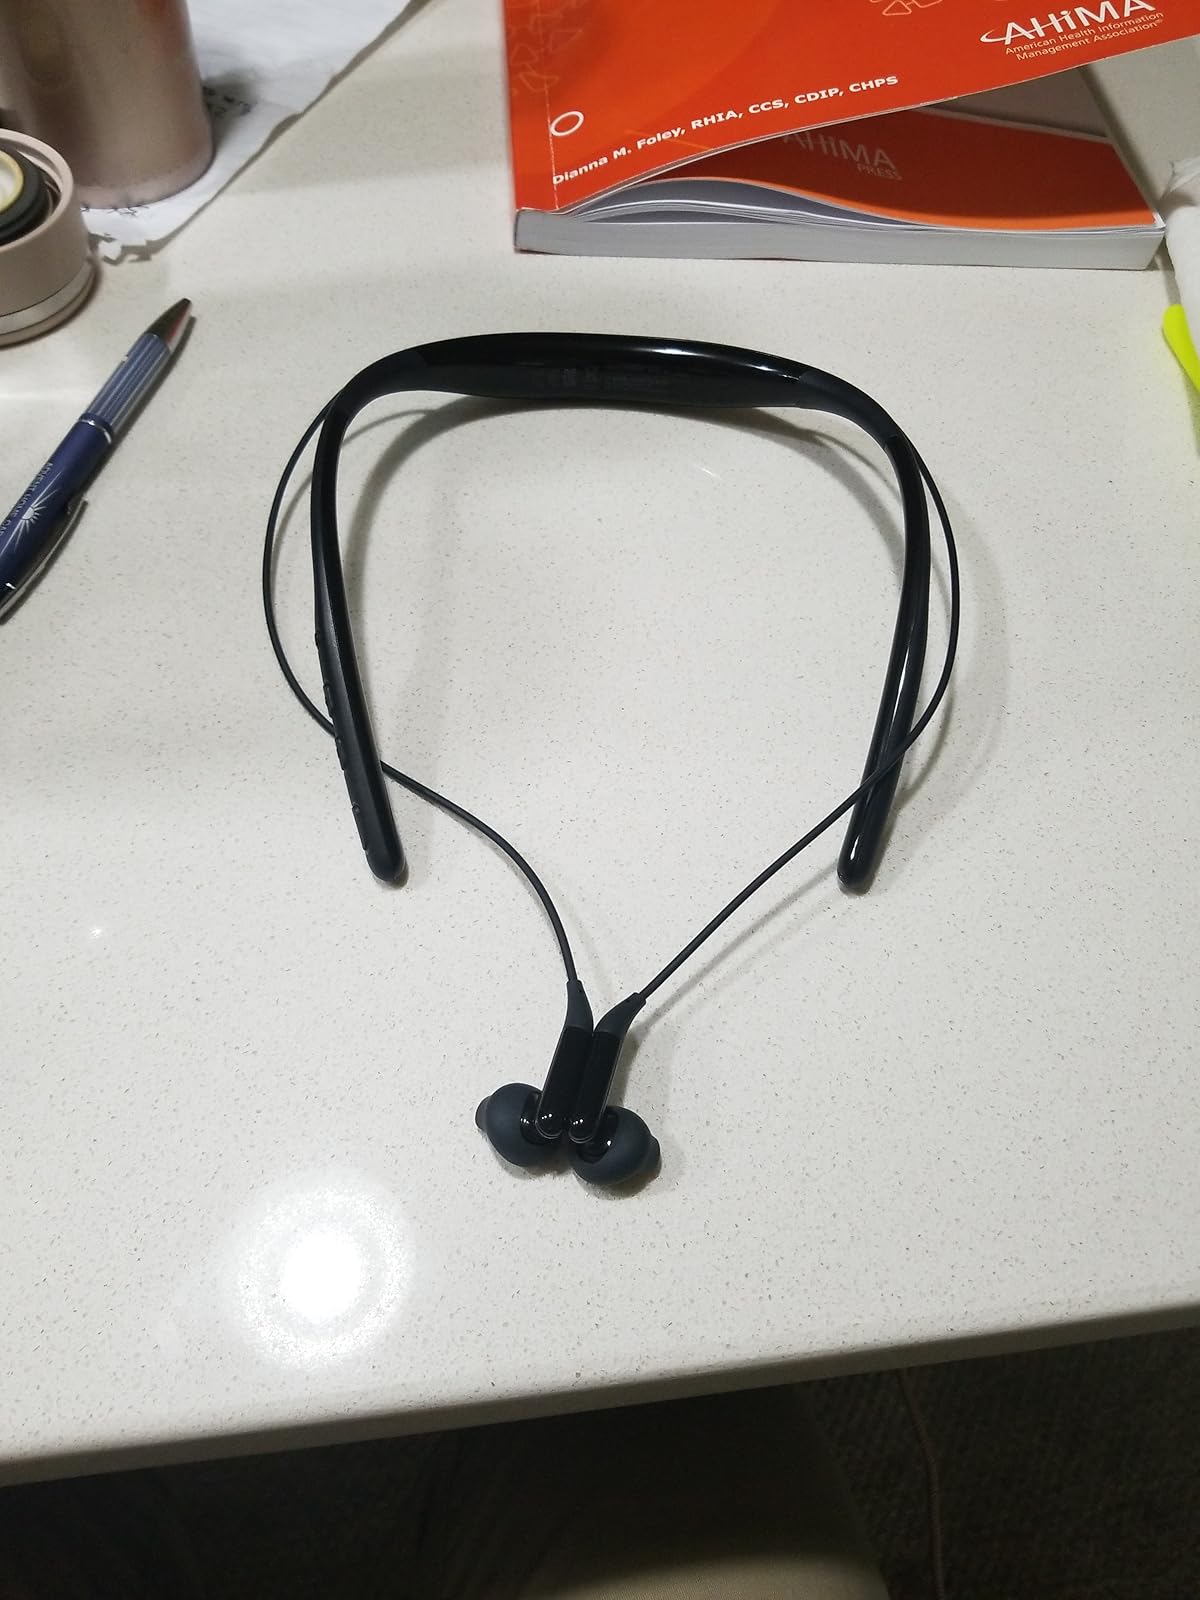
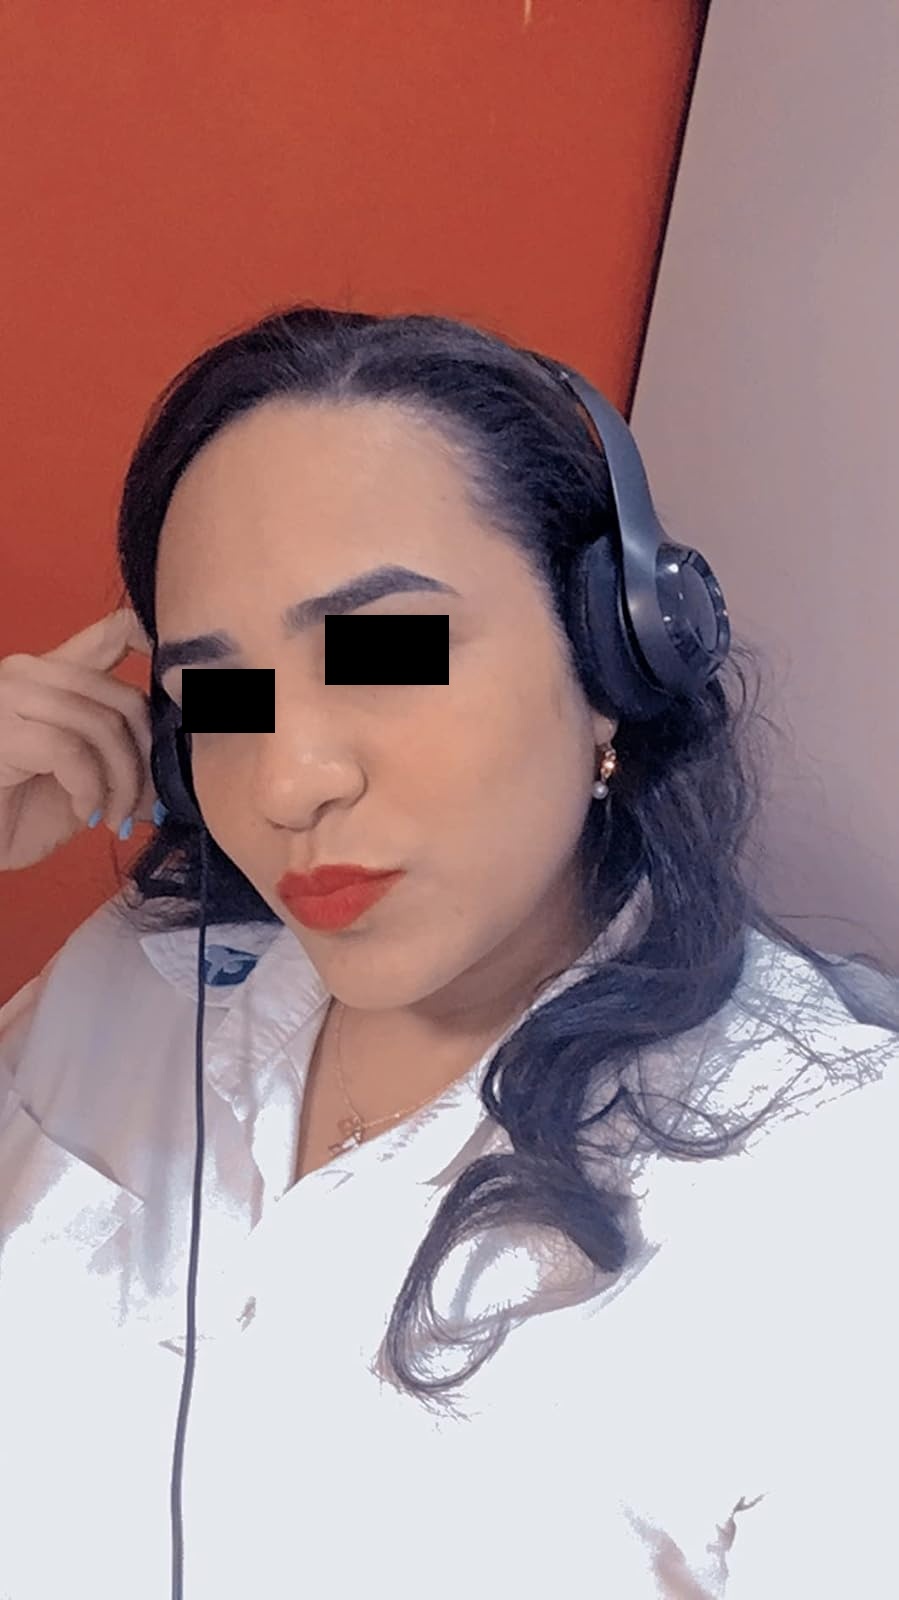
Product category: headphones
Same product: no